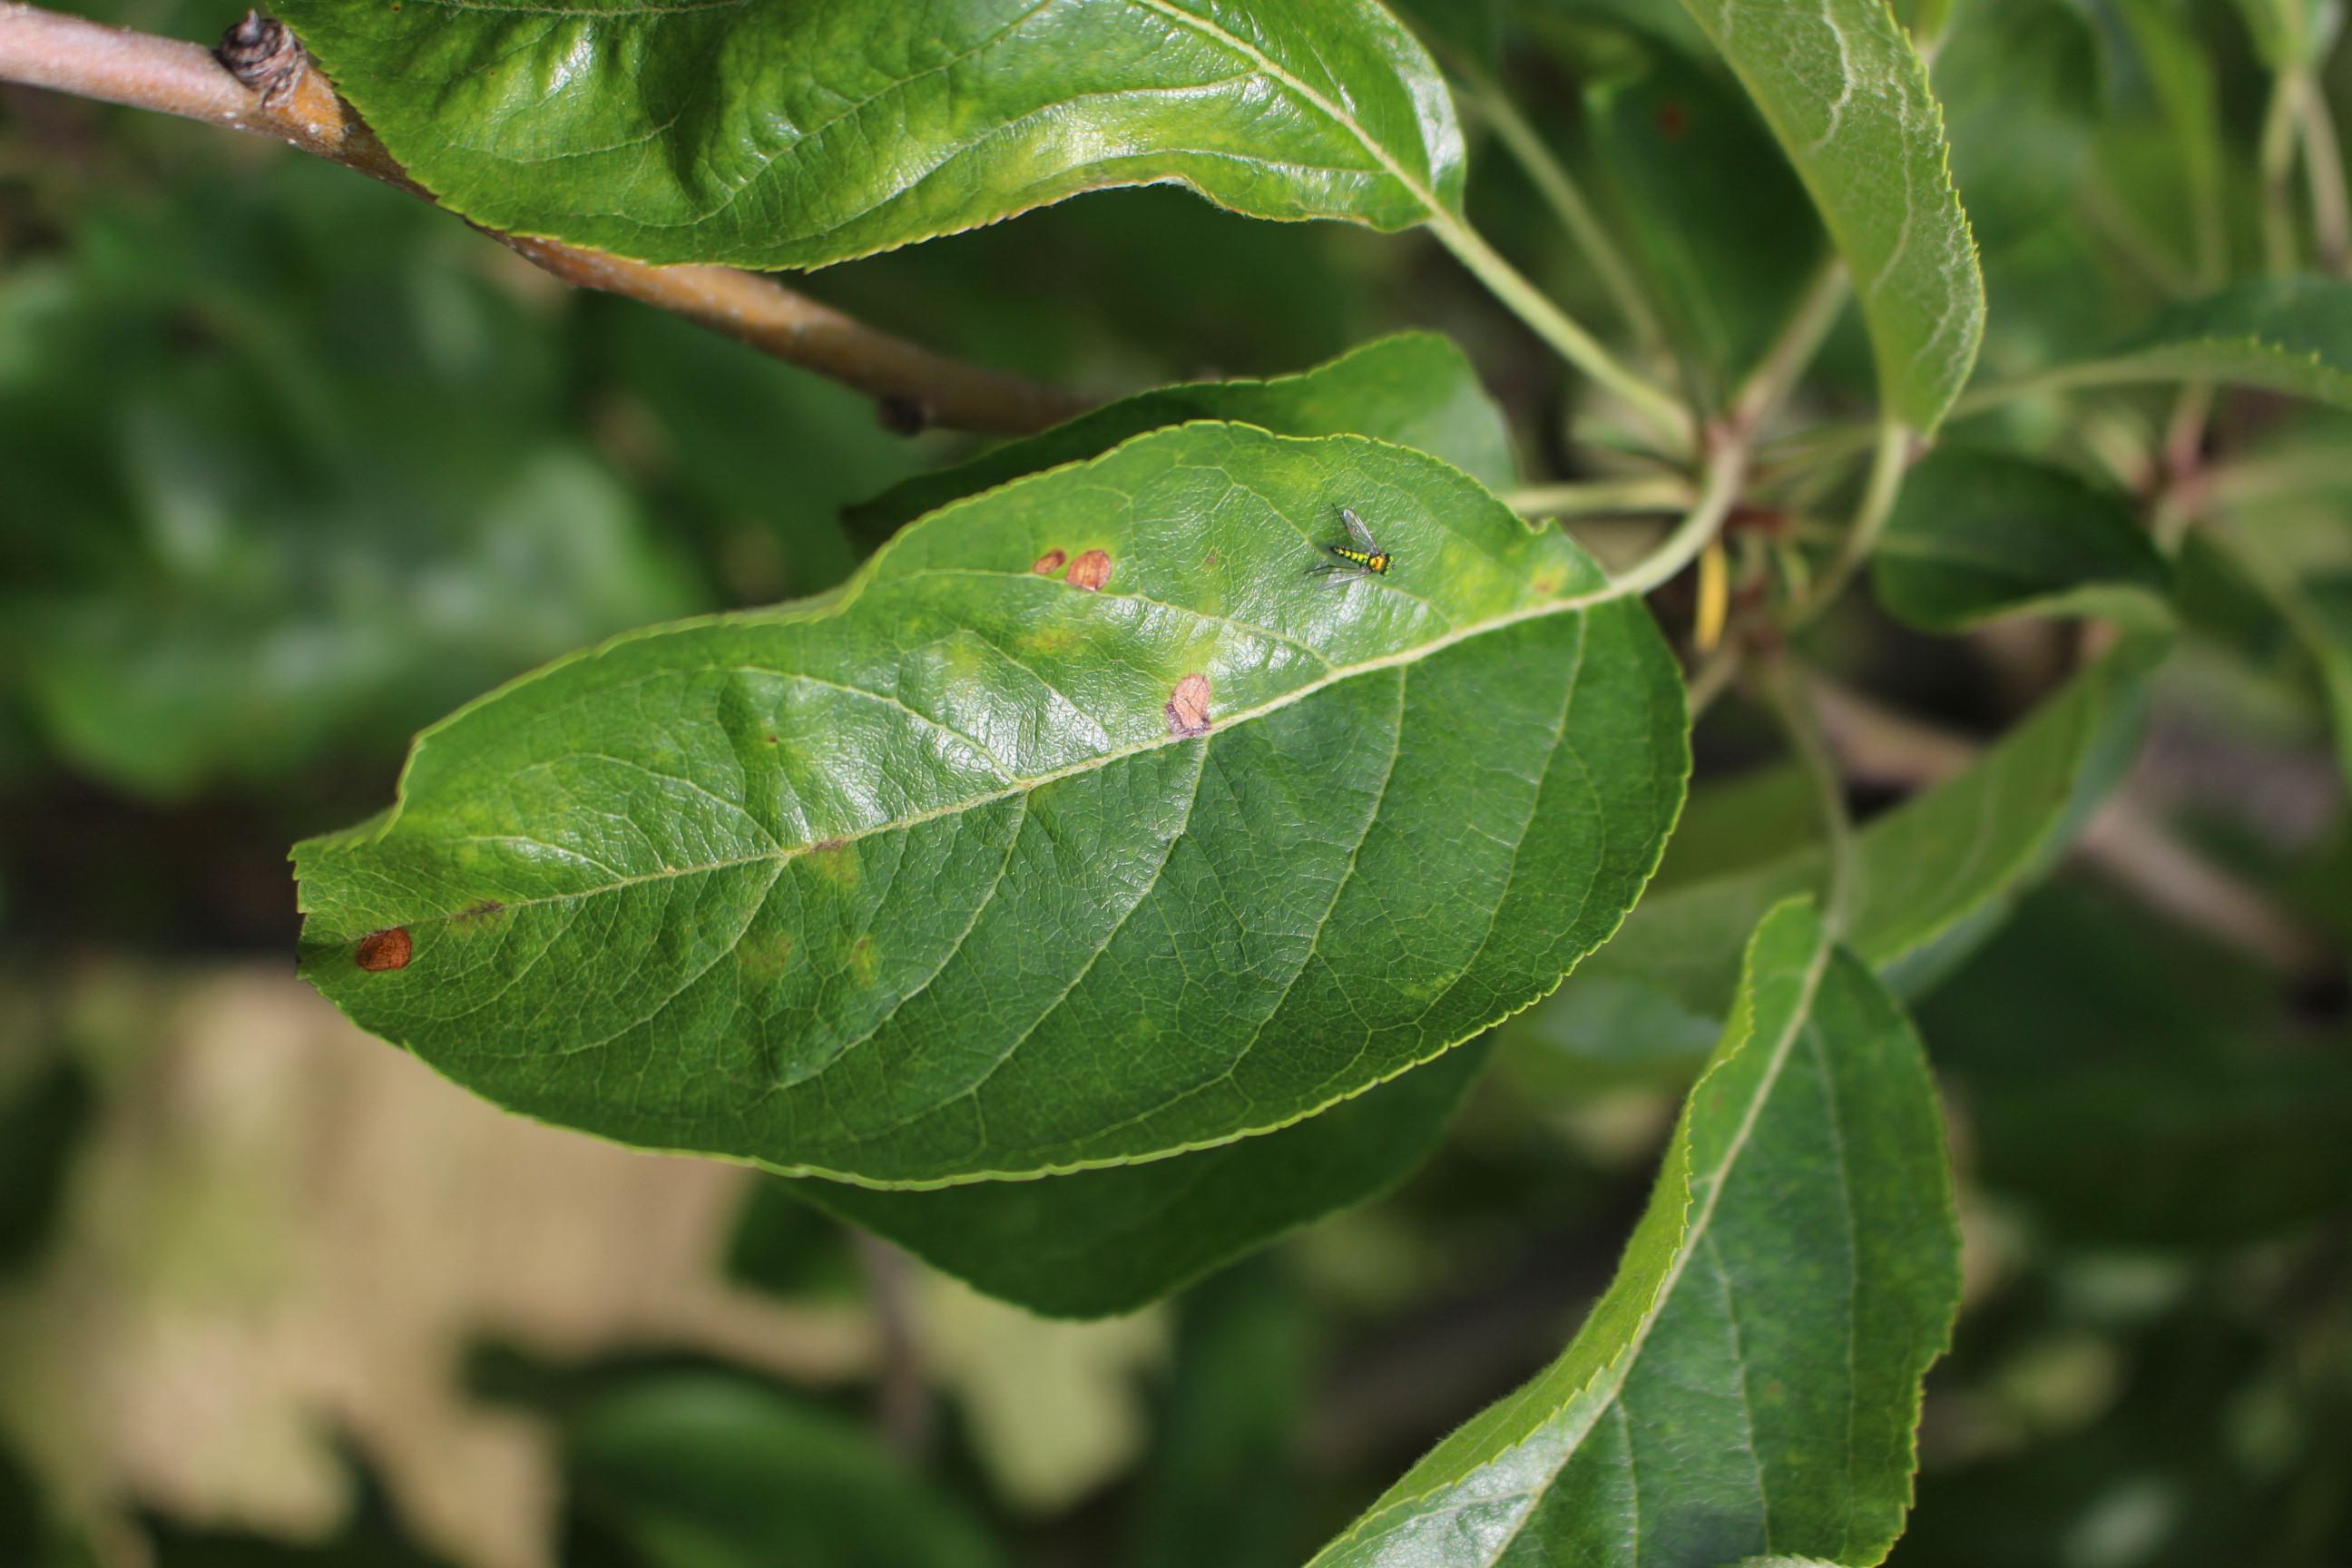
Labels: scab, frog_eye_leaf_spot